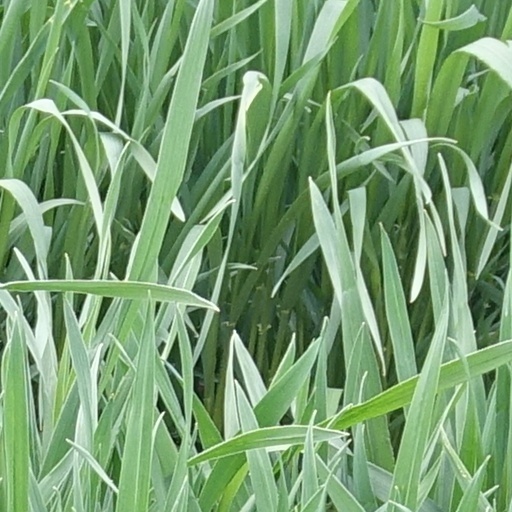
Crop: wheat